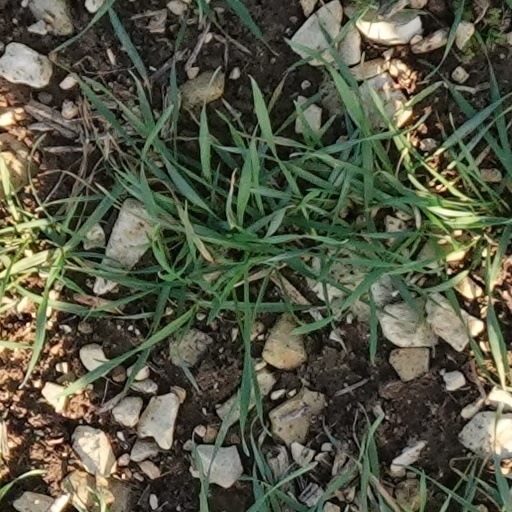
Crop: wheat